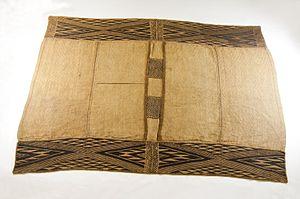
Les Mbuun sont un peuple d'Afrique centrale établi à l'ouest de la République démocratique du Congo, dans la province du Bandundu.